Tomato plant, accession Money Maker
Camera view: bottom (45 deg); turntable rotation: 30 degrees
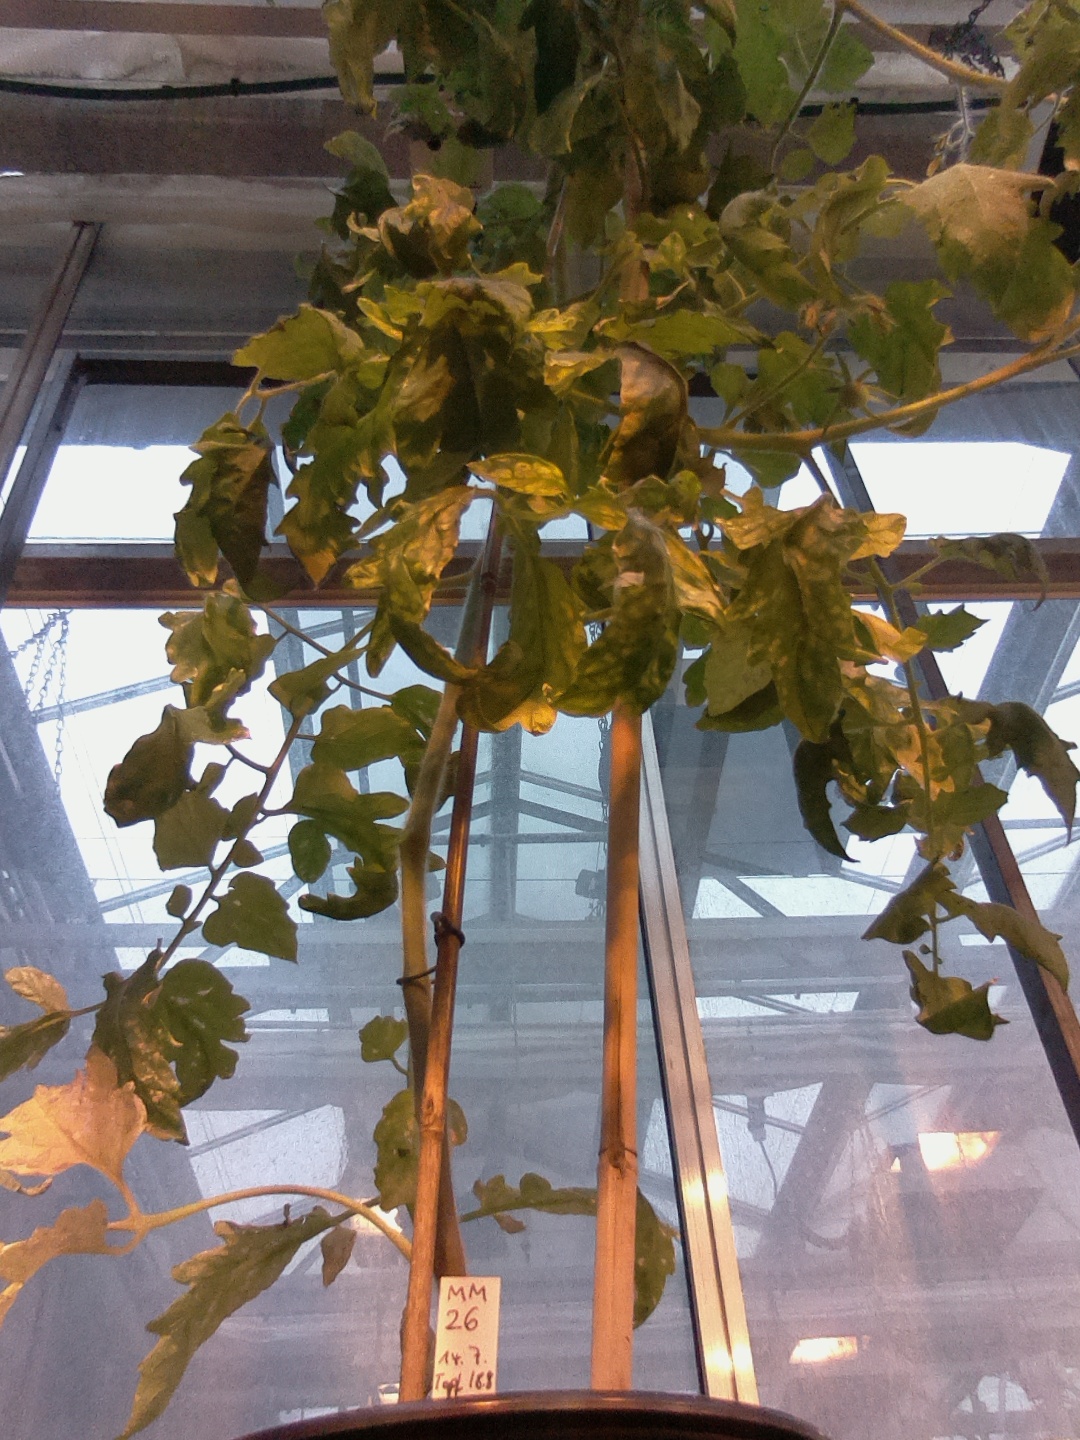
BBCH growth stage 76: 60%-70% of final fruit size